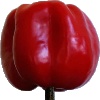
Label: Pepper Red 1